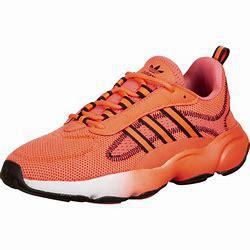
Brand: Adidas
Model: Haiwee